Pine processionary

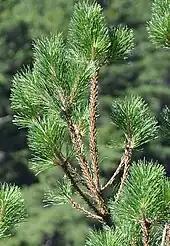
Damage to conifer, showing bitten-off needles

The pine processionary is a major economic pest in coniferous forests in southern Europe, where the caterpillar is responsible for most of the defoliation seen in coniferous trees; outbreaks are somewhat cyclical, with a period of 7 to 9 years. Although pines are the most susceptible, other conifer trees such as larches are also vulnerable. The caterpillars can completely defoliate trees if large numbers are present.